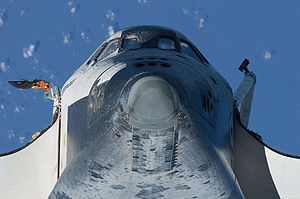
STS-130 / Missionen
Rumfærgen Endeavours Rendezvous Pitch Maneuver ved ankomst til rumstationen.
STS-130 var rumfærgen Endeavours 24. rummission, den blev opsendt d. 8. februar 2010 klokken 10:14 dansk tid og kom retur d. 21 februar 2010.